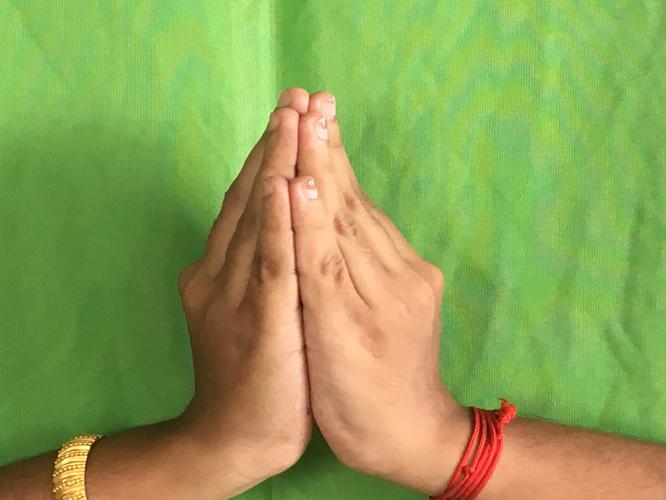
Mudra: Kapotham
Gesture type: double_hand